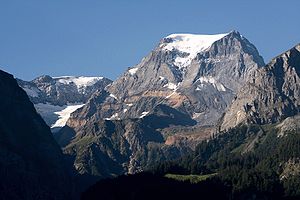
Tödi
Tödi og (til venstre) Bifertenfirn
Tödi, eller på rætoromansk Piz Russein, er et 3.614 m højt bjerg, det højeste bjerg i Glarner Alperne i Schweiz og den højeste bjergtop i kantonen Glarus. Store dele af bjerget er dækket af isbræer og vanskelig tilgængelig. Tödi deler sig i tre toppe som hver ligger i god afstand fra hinanden; det er Piz Russein, Glarner Tödi og Sandgipfel. Bjerget ligger langs grænsen mellem kantonerne Graubünden og Glarus.